The Battle Cats

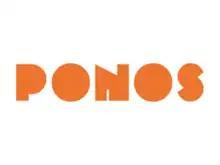
Logo of PONOS Corporation

Developer PONOS Corporation was founded in 1990 in Kyoto as an image processing company, later moving to game development on mobile platforms as a side venture. Due to the game's unexpected success, they invested in and became a partner of the Williams F1 team for the 2020 Formula One World Championship and the 2021 Formula One World Championship.